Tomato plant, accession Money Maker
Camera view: tilt-top (135 deg); turntable rotation: 300 degrees
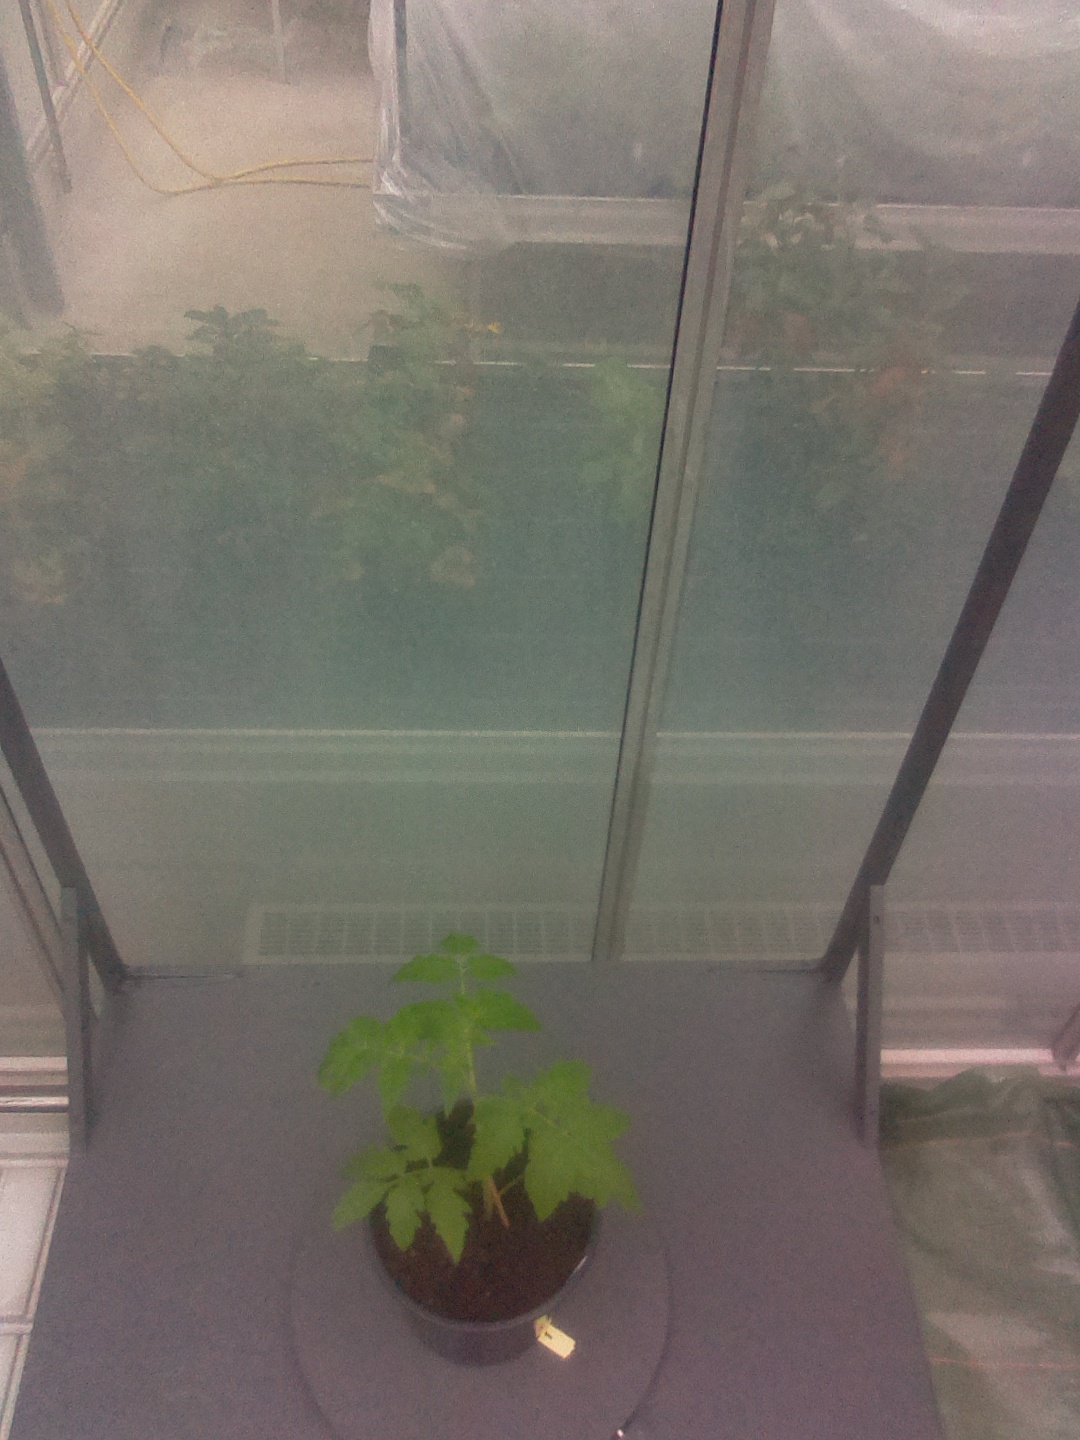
BBCH growth stage 13: 6 of true leaves visible